Frankie Carle

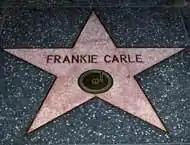
Carle's Star on the Hollywood Walk of Fame

In 1989, Carle was Inducted into the Big Band and Jazz Hall of Fame alongside such other greats as Glenn Miller and Benny Goodman. In 1968, he was inducted into the Rhode Island Heritage Hall of Fame. On February 8, 1960, he received a star on the Hollywood Walk of Fame (on the West Side of the 1700 Block of VINE, across from the Capitol Records Bldg.) The legendary pianist and educator Joanne Brackeen has credited him with inspiring her early self-studies on the instrument. In April 2016, Carle was posthumously inducted into the Rhode Island Music Hall of Fame (RIMHOF).